Acheik

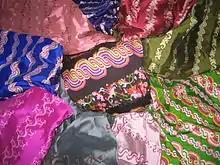
Assortment of female "acheik" "htamein" (sarongs).

"Acheik" is most commonly used as a textile for male "paso" or female "htamein." The color palettes used in "acheik" incorporate a bold array of contrasting shades in a similar color range to create a shimmering "trompe-l'œil" effect. Designs for men feature simpler zig-zag, cable and interlocking lappet motifs, while those for women interweave undulating waves with arabesque embellishments such as floral motifs or creepers.